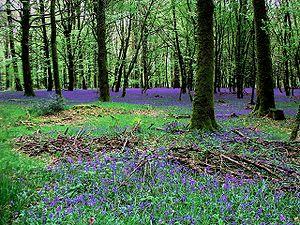
L'Orne est un département français de la région Normandie, ainsi appelé depuis 1790 du nom du fleuve qui y prend sa source puis le traverse. L'Insee et la Poste lui attribuent le code 61.
La forêt d'Andaine ou forêt des Andaines est une forêt domaniale située dans le département de l'Orne et la région Normandie.
Le pays d'Andaine est un pays de Normandie situé dans le Bocage normand, dans le sud-ouest du département de l'Orne.